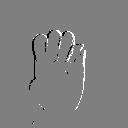
ASL letter: e